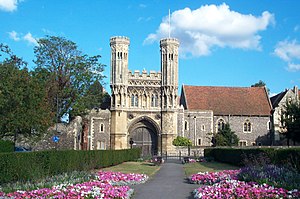
St Augustine's Abbey
Middelalderporten som leder til ruinerne af St. Augustine's Abbey
St. Augustine's Abbey er et tidligere kloster i Canterbury i grevskabet Kent i England.